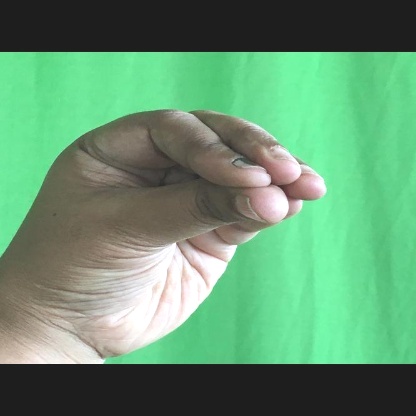
Mudra: Mukulam